Hope Diamond

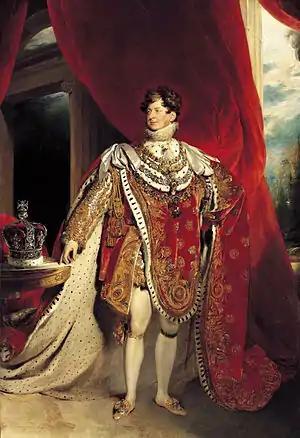
Coronation portrait of George IV of the United Kingdom.

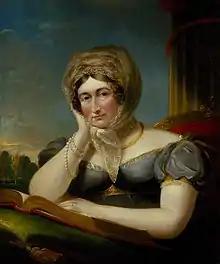
There is speculation that George's wife, Caroline of Brunswick, may have helped procure the diamond for the British monarch, but records are lacking.

There are conflicting reports about what happened to the diamond during these years. Eliason's diamond may have been acquired by George IV of the United Kingdom, possibly through Caroline of Brunswick; however, there is no record of the ownership in the Royal Archives at Windsor, although some secondary evidence exists in the form of contemporary writings and artwork, and George IV tended to mix up the Crown property of the Crown jewels with family heirlooms and his own personal property.